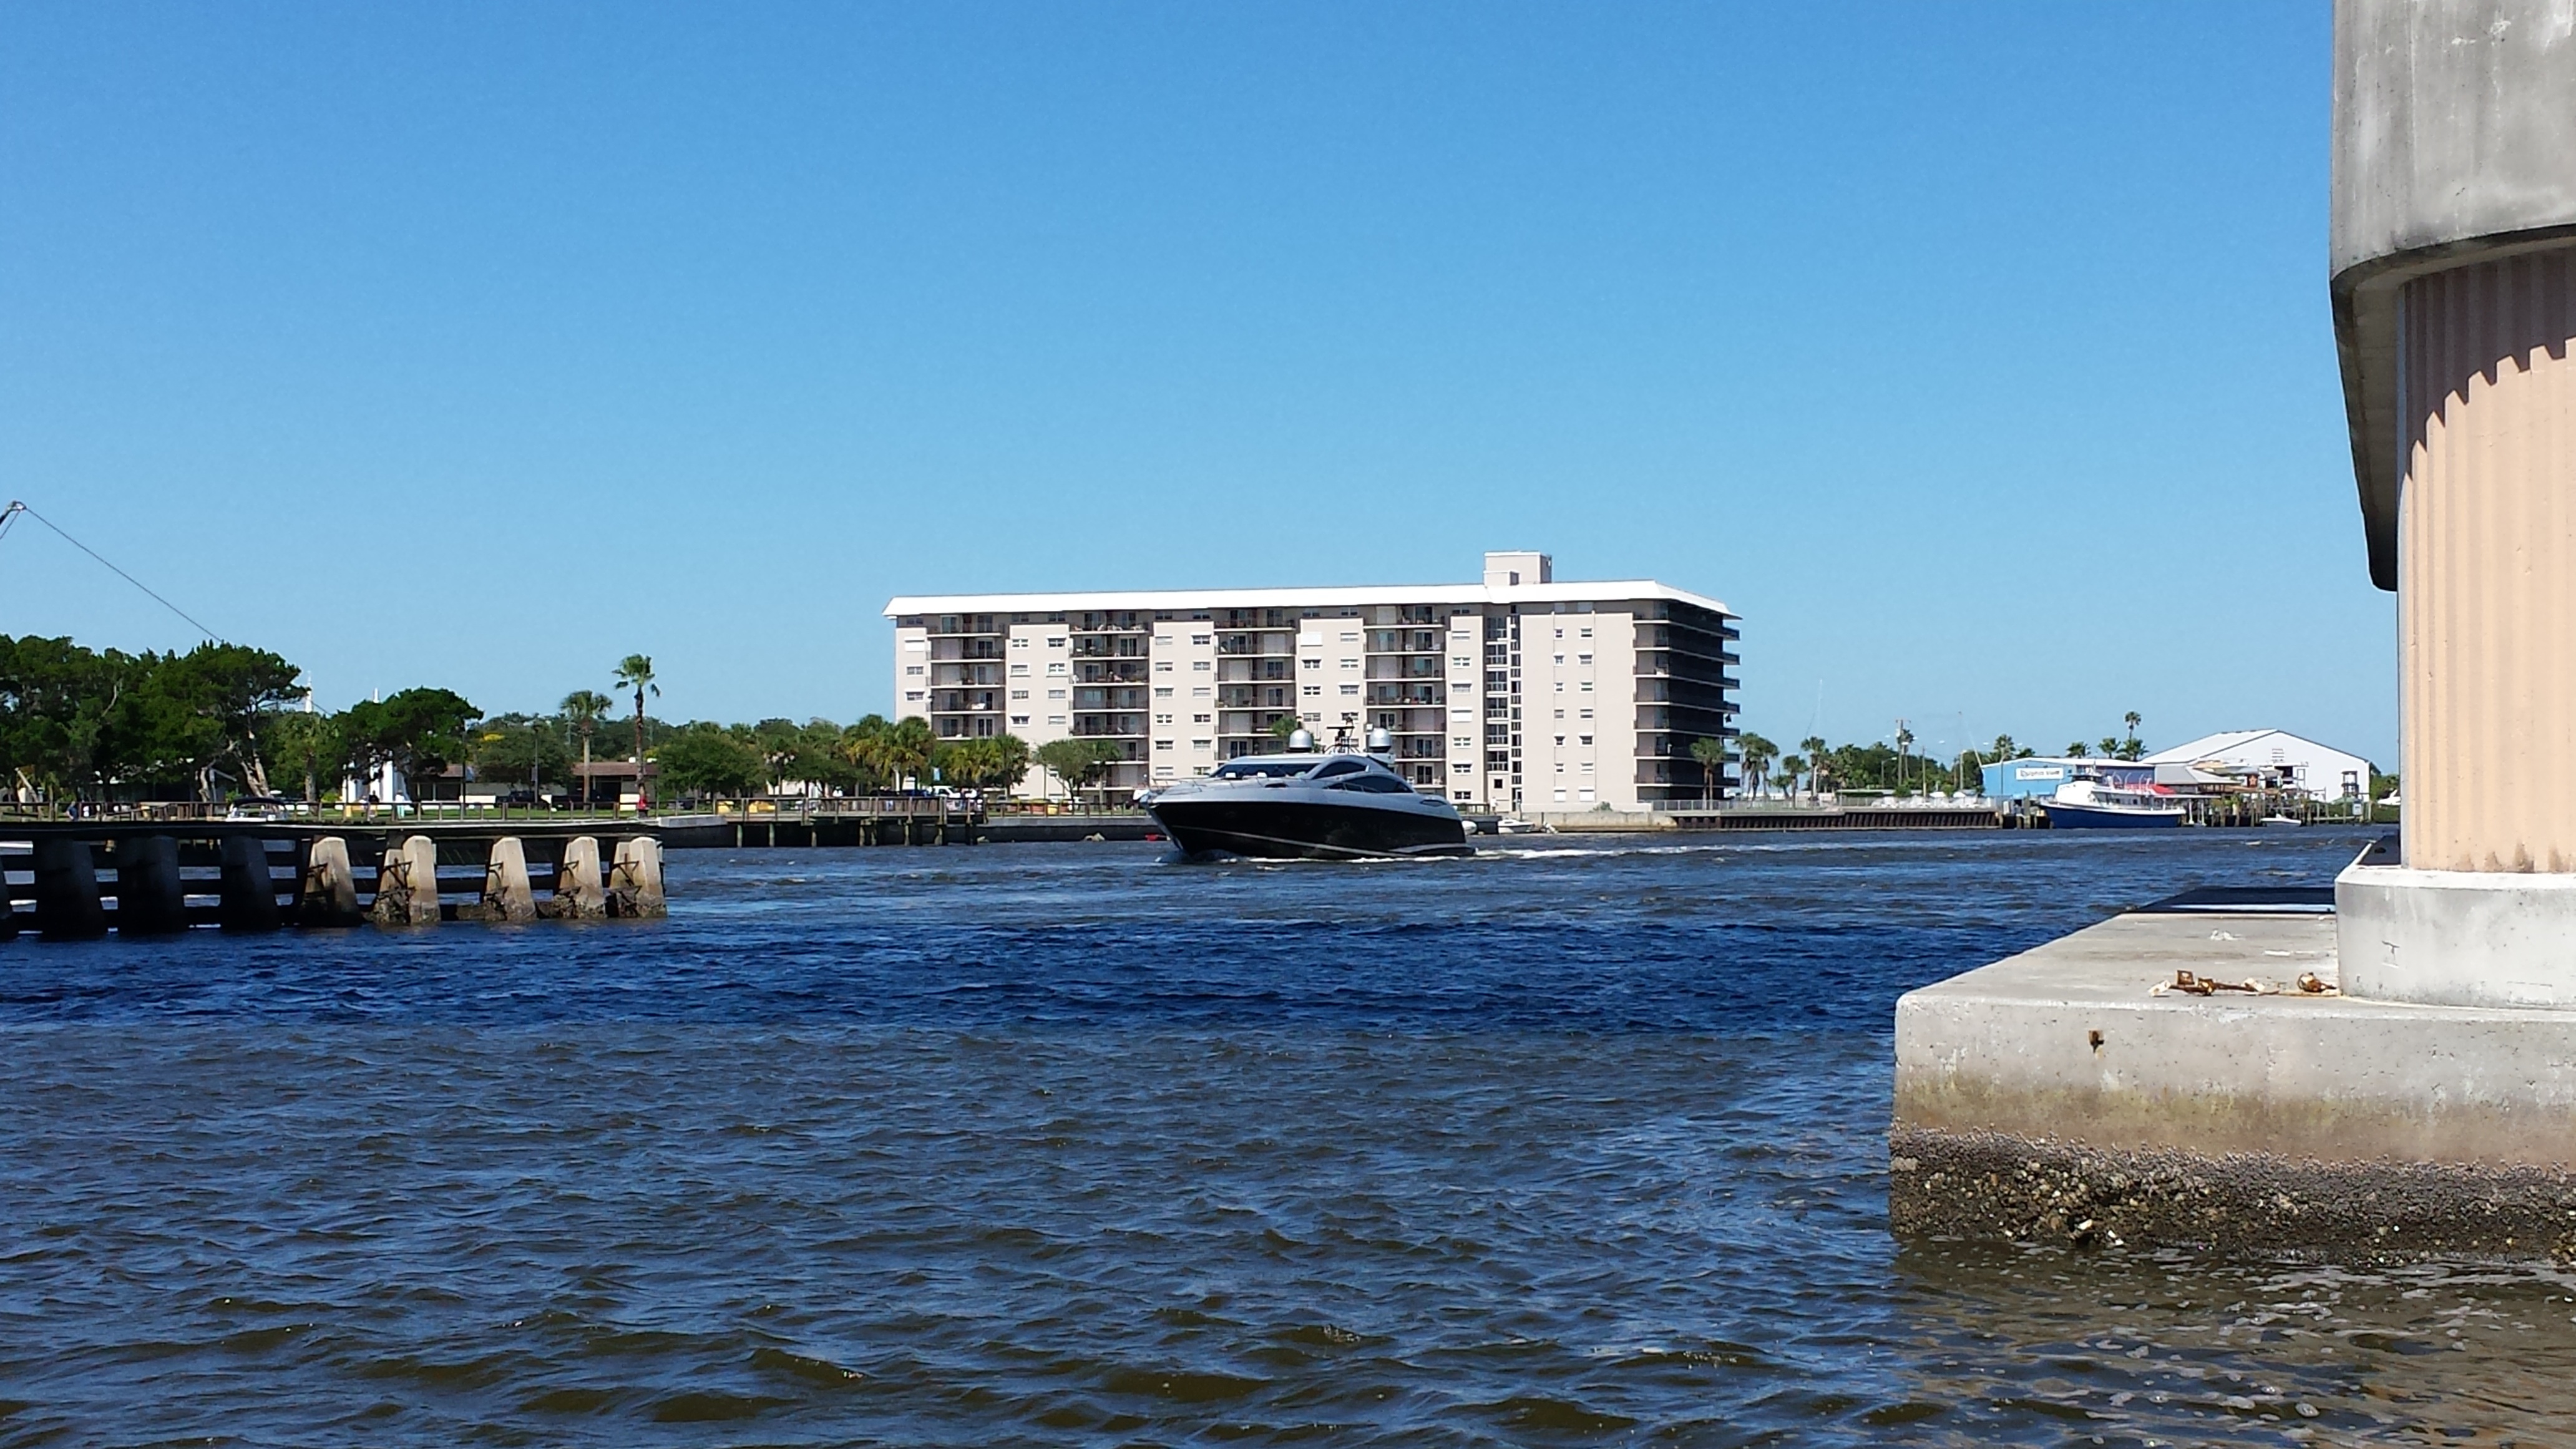
sea, water, dock, boat, river, travel, coastline, tropical, yacht, landmark, marina, lifestyle, waterway, luxury, boating, rich, expensive, pilings, florida, salt water, wealthy, intracoastal